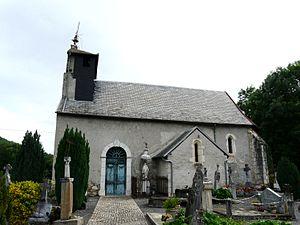
Le côté sud de l'église Saint-Hilaire de Bagiry, Haute-Garonne, France.
Bagiry est une commune française située dans le département de la Haute-Garonne, en région Occitanie.
L'église Saint-Hilaire est une église catholique située à Bagiry, dans le département français de Haute-Garonne en France.